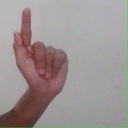
अक्षर: ळ